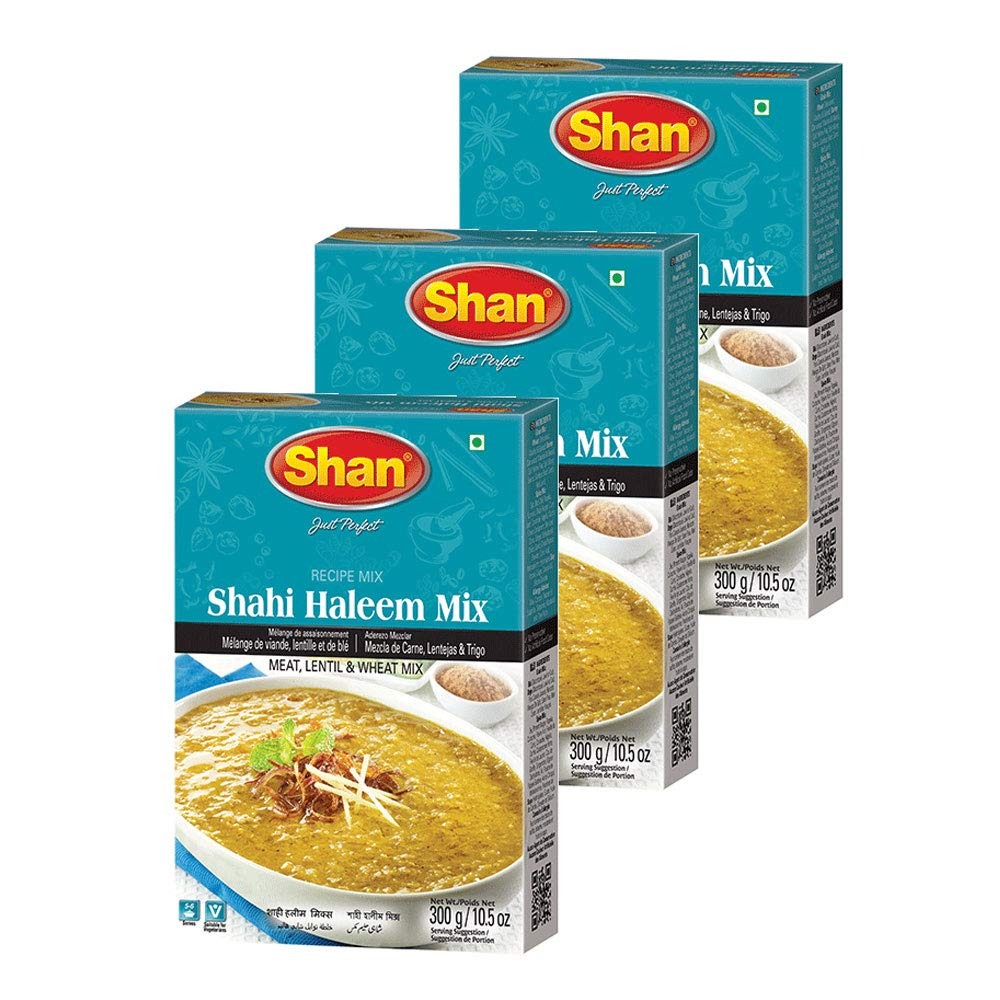
Item Name: Shan Shahi Haleem Recipe Mix 10.5 oz (300g) - Spice Powder for Traditional Meat, Lentil and Wheat Curry - Suitable for Vegetarians - Airtight Bag in a Box (Pack of 3)
Bullet Point 1: Shan Easy Cook Haleem mix is packaged and sealed in a box containing 2 sachets of 300g/10.5oz powder
Bullet Point 2: This unique recipe mix contains 2 packets: (i) Grains mix powder and (ii) Spice mix powder
Bullet Point 3: This haleem masala box is easy to use since it comes with clear and precise instructions at the back of the box.
Bullet Point 4: Bonus Tip – This haleem is best served with hot naan or chapatti (wheat bread/roti)
Bullet Point 5: All Shan products are carefully packaged under the most hygienic conditions according to international quality standard.
Product Description: <p>Shan Foods was a small company established in 1981. Soon it gained popularity and now we have a presence in 65 countries across 5 continents.&nbsp;All our products are carefully packaged&nbsp;under the most hygienic conditions according to international quality standard.&nbsp;All products of Shan Foods are ISO9001:2015.</p><p>Shan Foods is committed to make your life easy in the kitchen and at the same time delighting your taste buds. We are the pioneer of ready to make masala packets.We are continuously working hard to ensure you can serve authentic Pakistani/Indian food to your loved ones. Each recipe is tailored to ensure delicious taste through our special herbs seasoning and spices.&nbsp; </p><p>Haleem is staple&nbsp;dish in Pakistani/Indian Cuisine but it takes a considerable amount of time&nbsp;to prepare. Shan Foods has created a unique recipe mix packaged in a box with 2 packets: (i) Grains mix powder and (ii) Spice mix powder.&nbsp;Shan Easy Cook Haleem Mix has the perfect&nbsp;proportion of powdered lentils, wheat and spices to help you prepare the&nbsp;traditional creamy and grainy Haleem Curry</p><p>Steps of Cooking :</p><p>1. Heat half cup oil/ghee. Add meat,bones and Shan Special Haleem Masala. Stir-fry for few minutes. Then add 15 cups of water. Cover the pot or use a pressure cooker and cook until the meatis tender.<br>. Remove from heat. Separate meat and&nbsp;gravy. Discard the bones.<br>3. Grind the mixture for one minute in&nbsp;a blender to shred the meat. In the gravy add Shan’s grains and pulses mix and meat.<br>4. Stir and add 1-2 cups of water.Cook on medium heat for 30 minutes. Stir occasionally.<br>5. Heat remaining oil/ghee. Fry the onions&nbsp;until golden. Then pour over Haleem. Cover and cook on low heat for 10 -15 minutes.</p>
Value: 3.0
Unit: Count

Price: 8.79